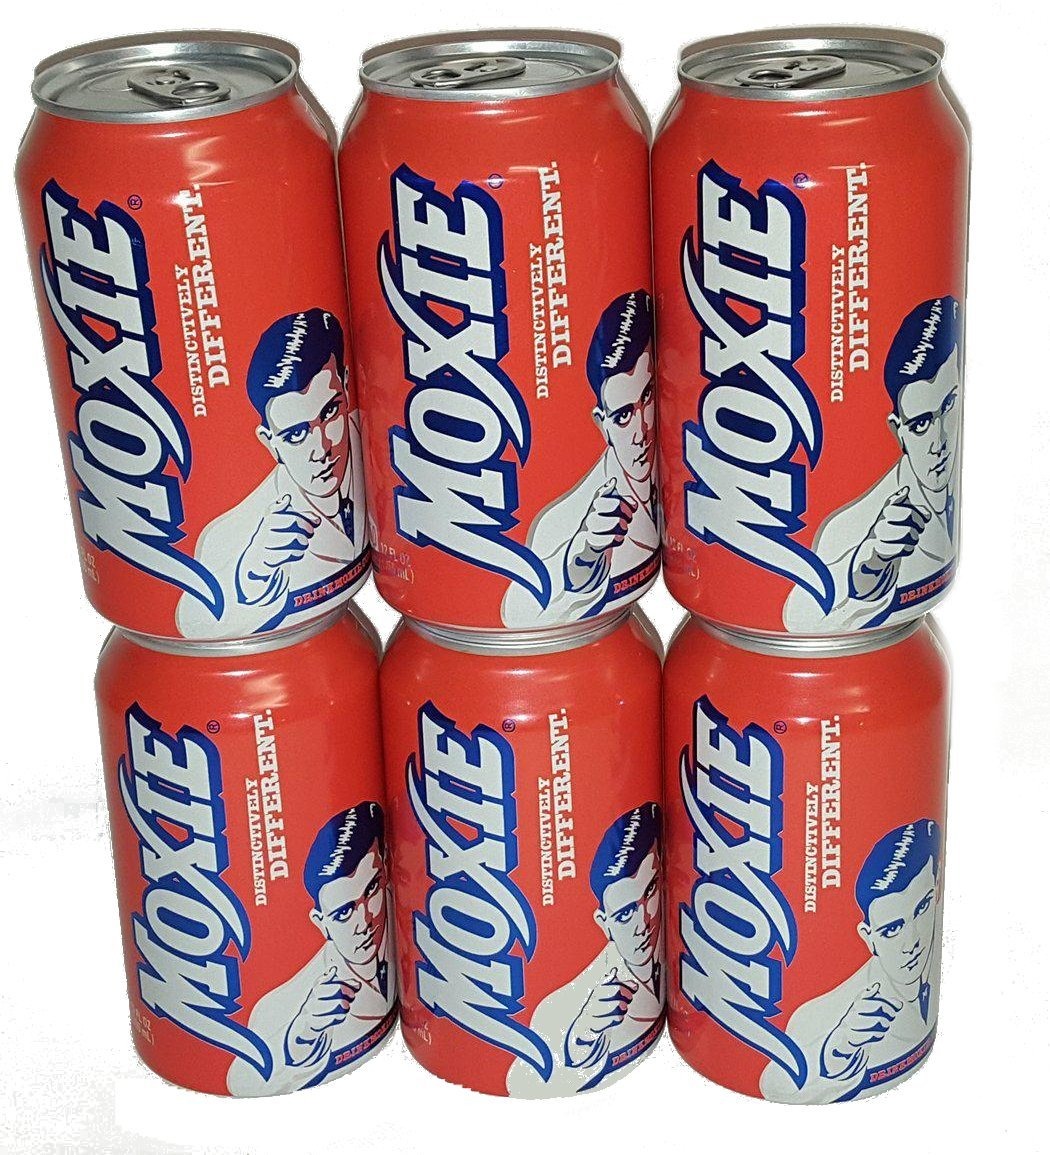
Item Name: Moxie Soda, 12 Ounce (24 Cans)
Bullet Point 1: Moxie Original Elixir - If you've got moxie, you've got taste!
Bullet Point 2: Moxie is the oldest continually produced soft drink in the United States
Bullet Point 3: A New England tradition since 1884
Bullet Point 4: Be sure to visit Hometown Favorites Storefront for hundreds of other "hard to find" food favorites!
Bullet Point 5: 4/12 oz 6 packs
Product Description: Moxie Original Elixir - If you've got Moxie, you've got taste! Moxie is the oldest continually produced beverage in the United States. A New England favorite since 1884
Value: 288.0
Unit: Fl Oz

Price: 48.5